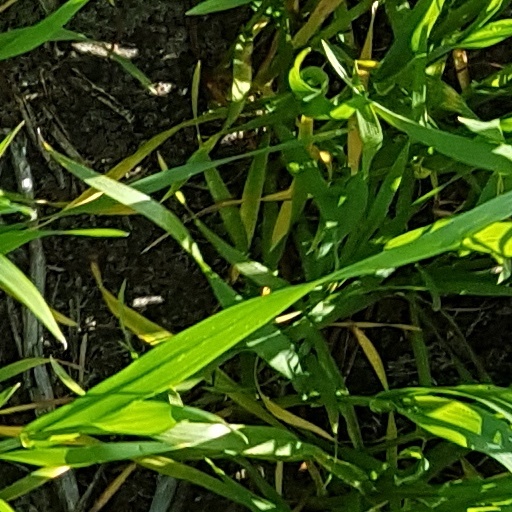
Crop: wheat